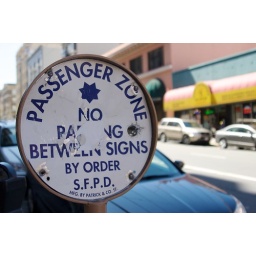
A street sign in San Francisco